Reform and opening up

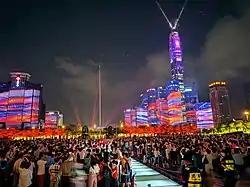
Shenzhen, one of the first special economic zones of China and the "Silicon Valley of China". Notable high-tech companies such as Huawei, ZTE and Konka were all founded in Shenzhen in the 1980s.

In October 1984, the Party adopted its "Decision on the Reform of the Economic System", marking a major shift in the thinking of Chinese policymakers with regard to market mechanisms. The "Decision" acknowledged that a planned economy was not the only way to develop socialism and that prior policies restricting the commodity economy had hindered socialist development. After the "Decision", reform focused on building a socialist planned commodity economy with Chinese characteristics.